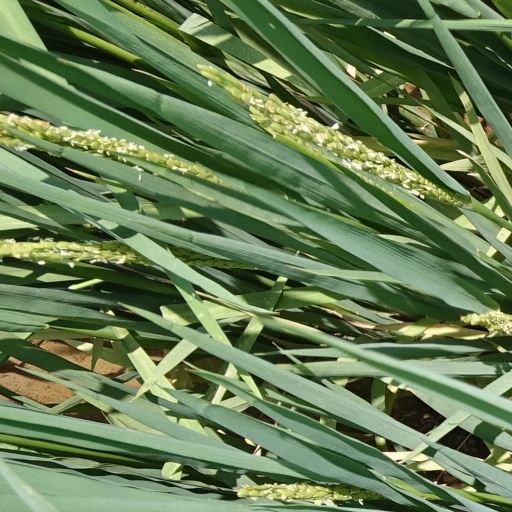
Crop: rice